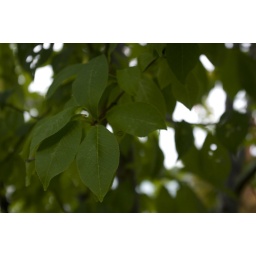
Moving into a new house and curious what all the trees and shrubs are planted in the yard.Princeton, British Columbia, Canada